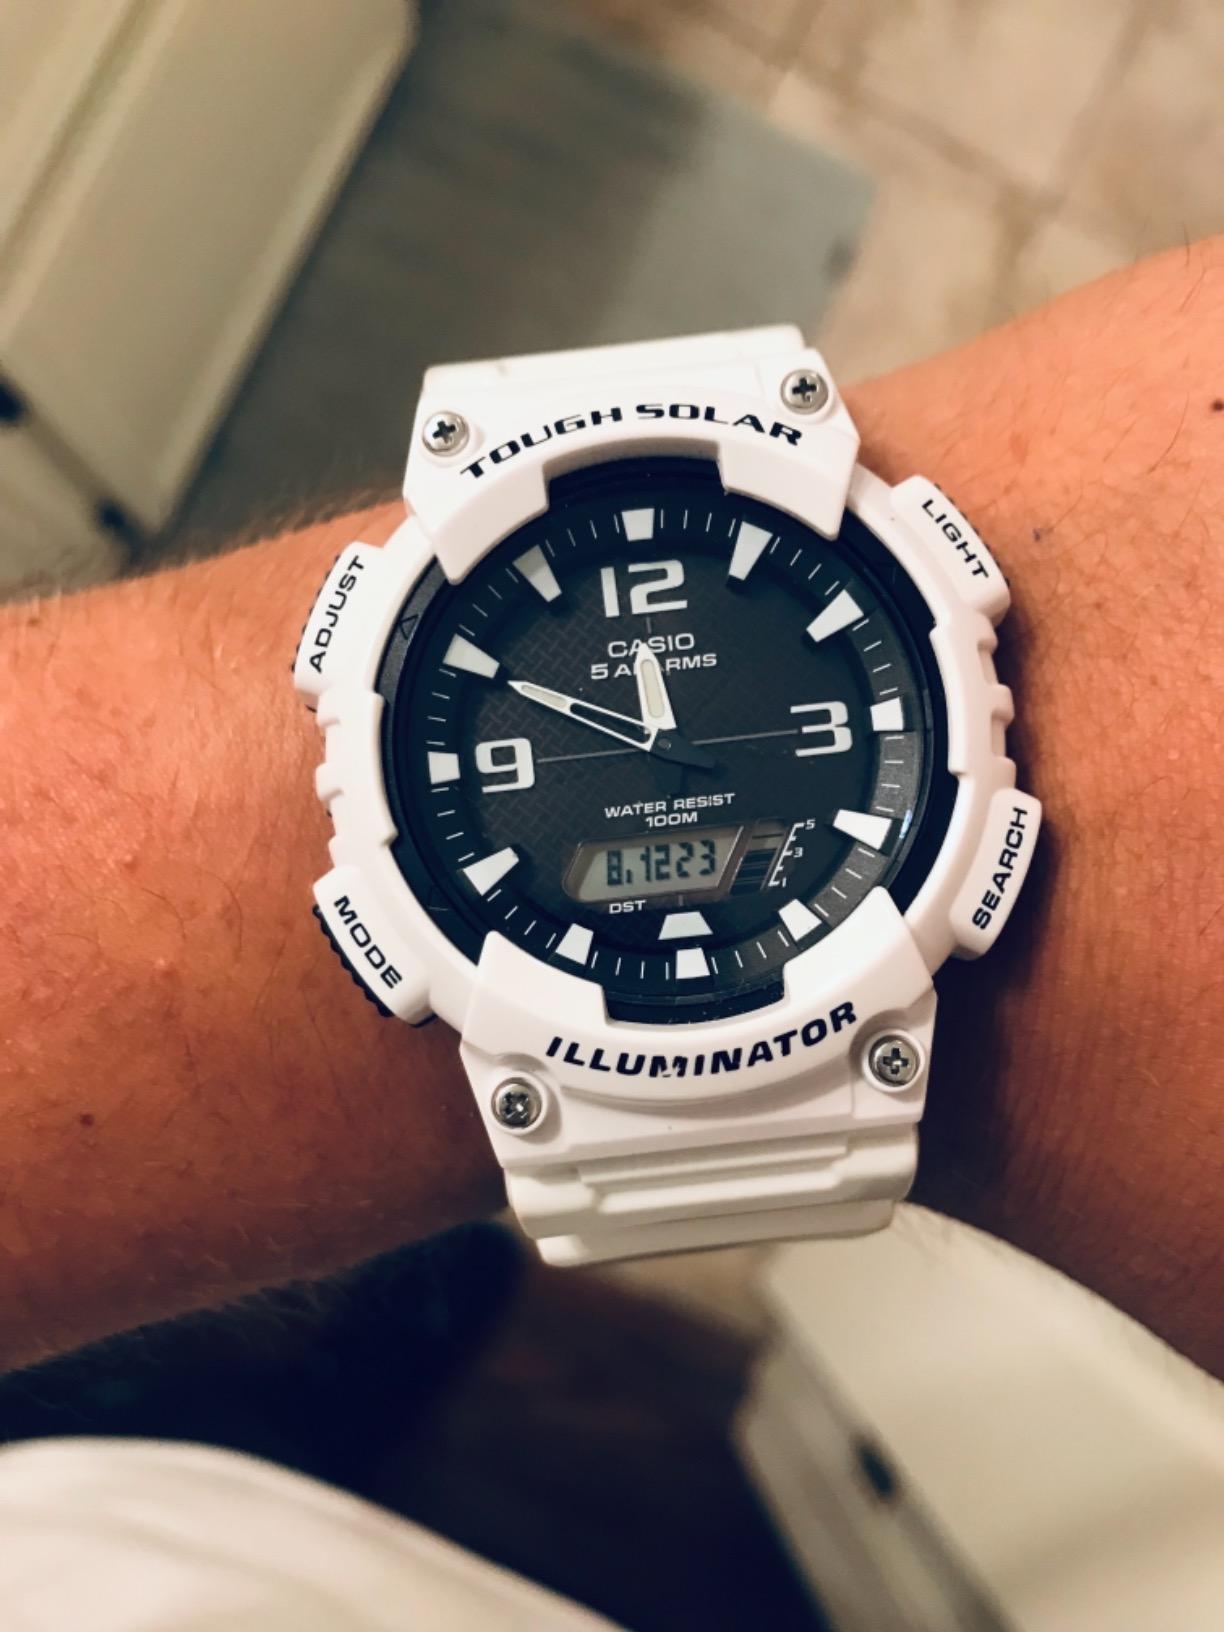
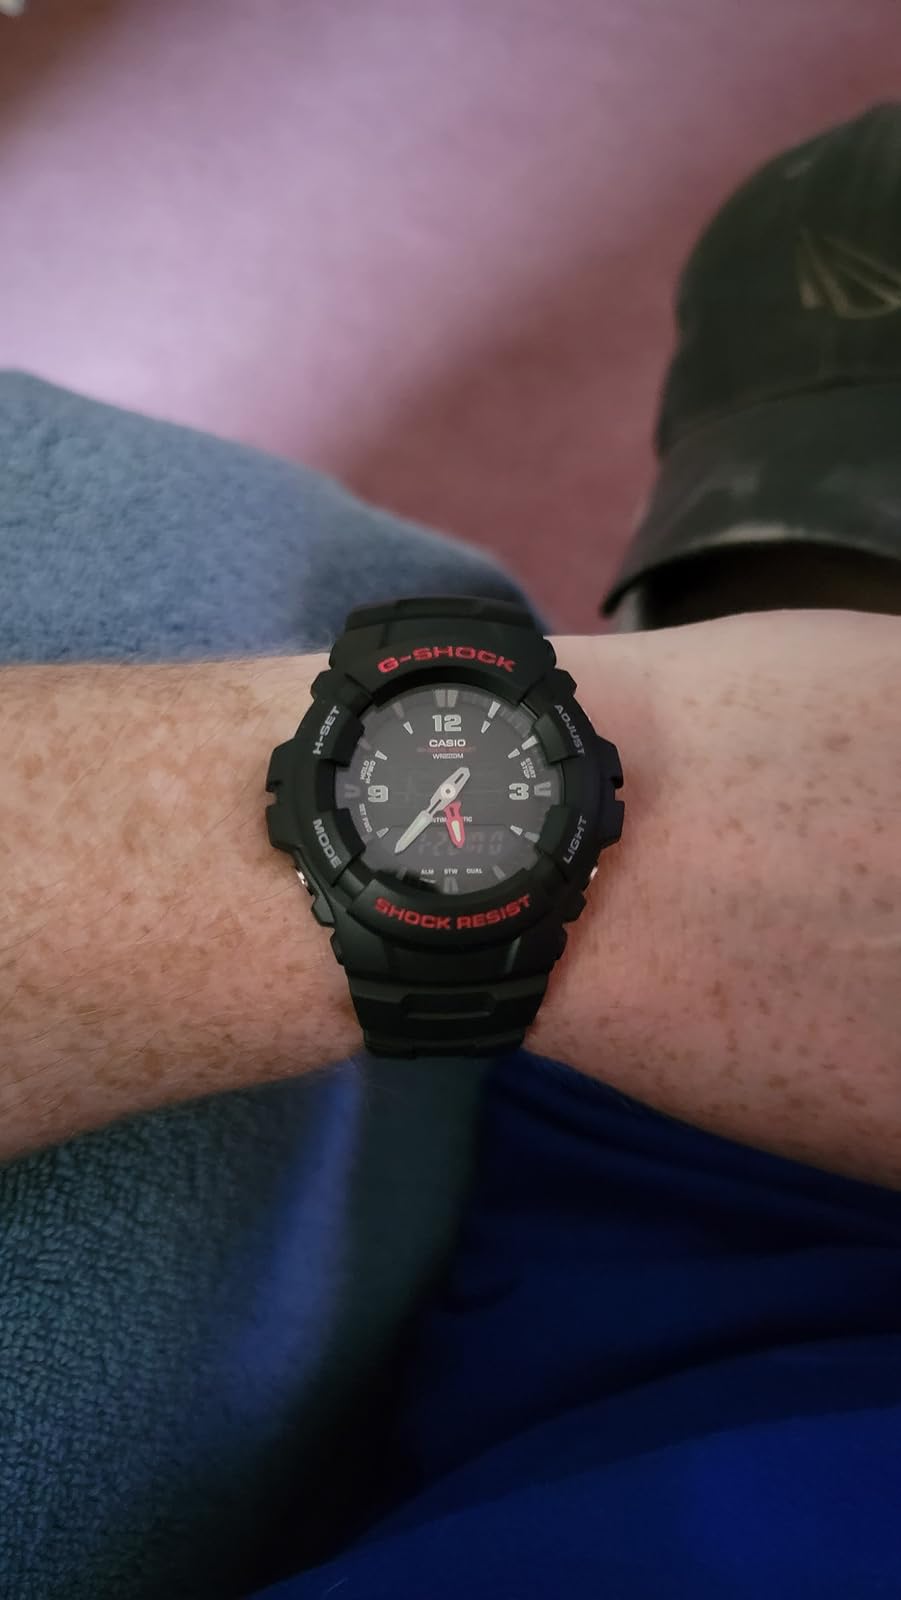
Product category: accessories_watch
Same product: no